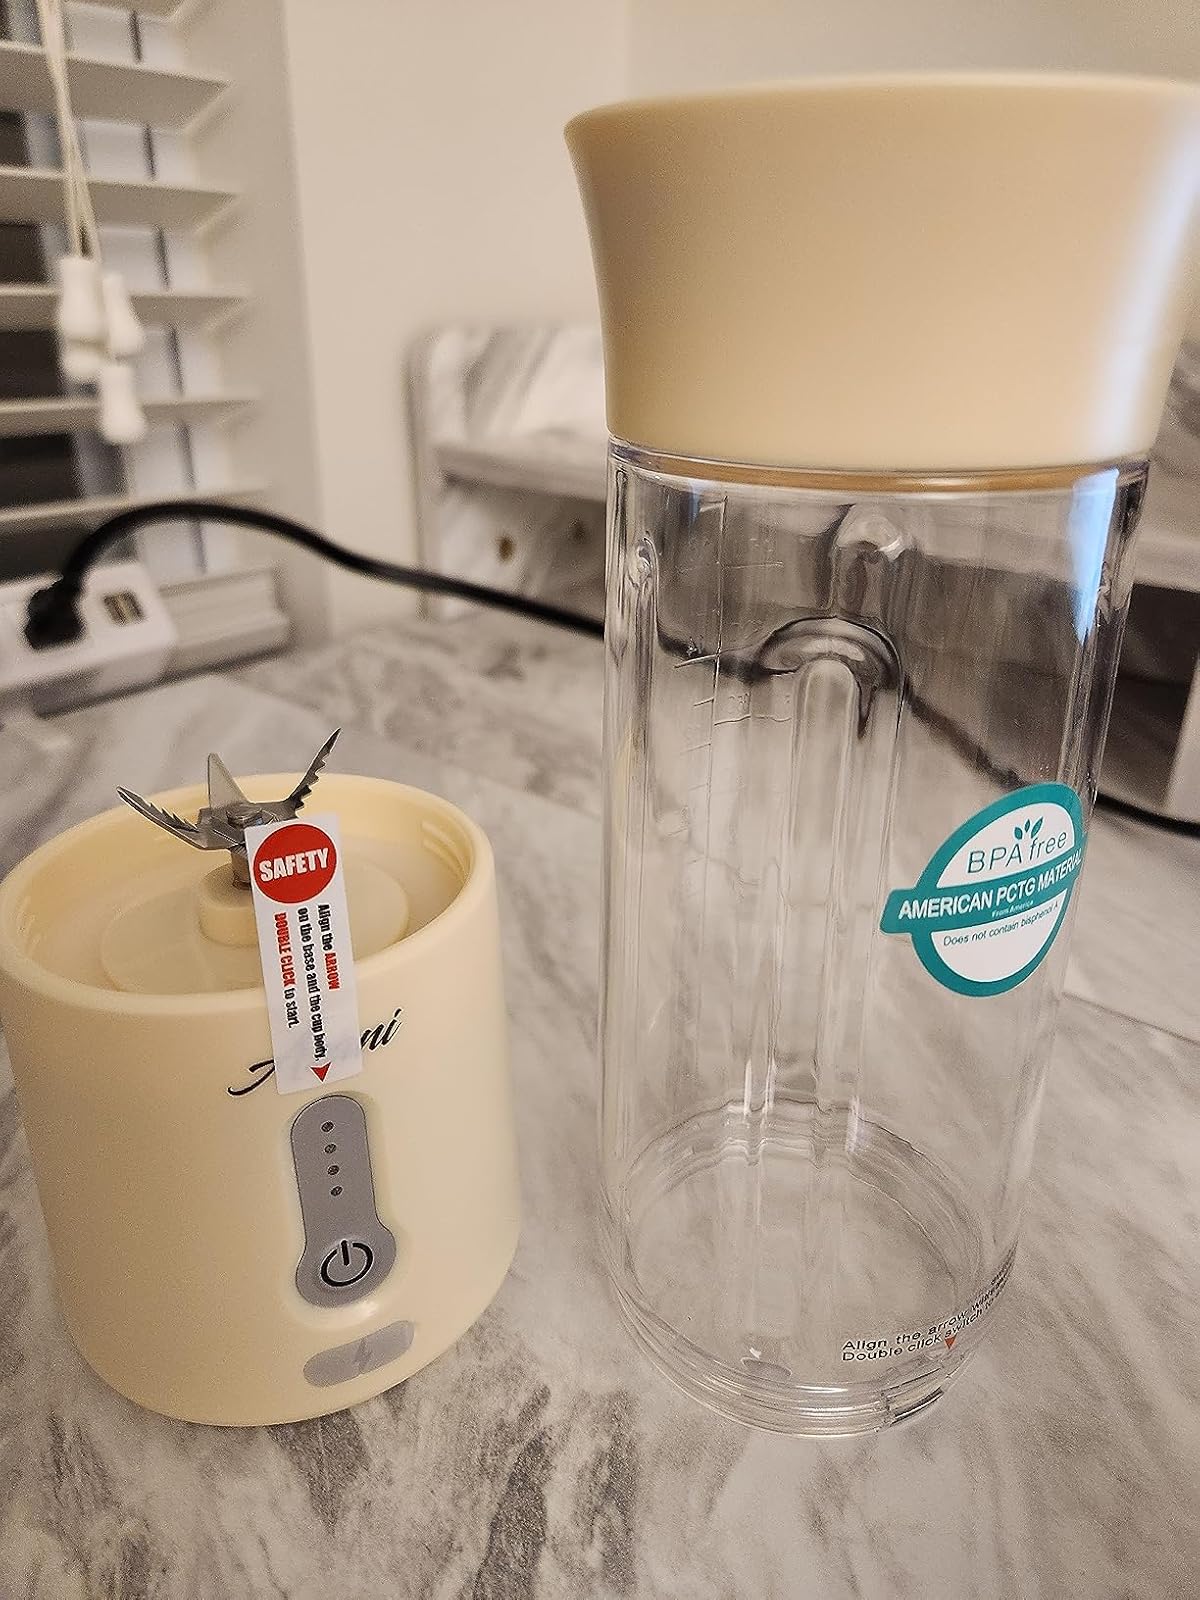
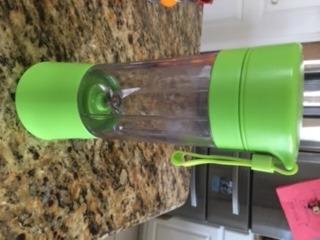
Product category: items_blender
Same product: no